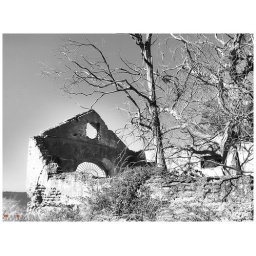
the tree in the house